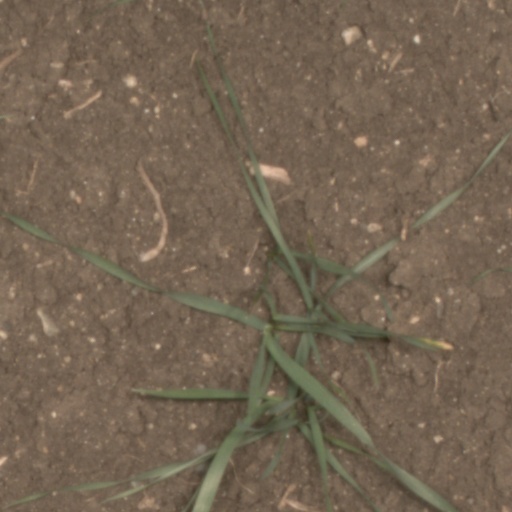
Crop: wheat